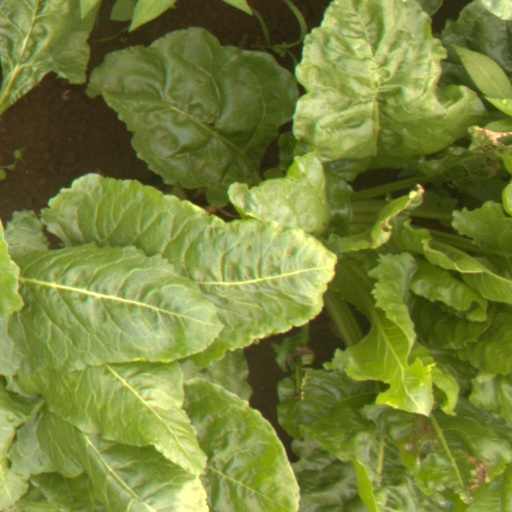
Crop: sugar beet